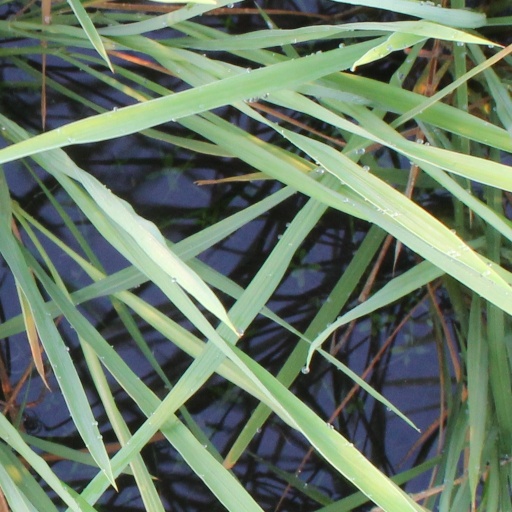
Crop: rice